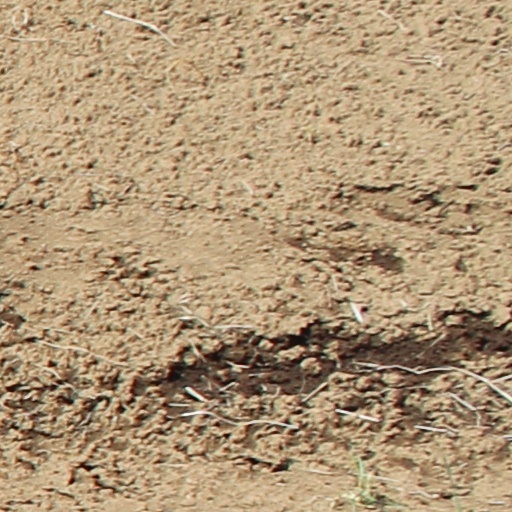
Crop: wheat